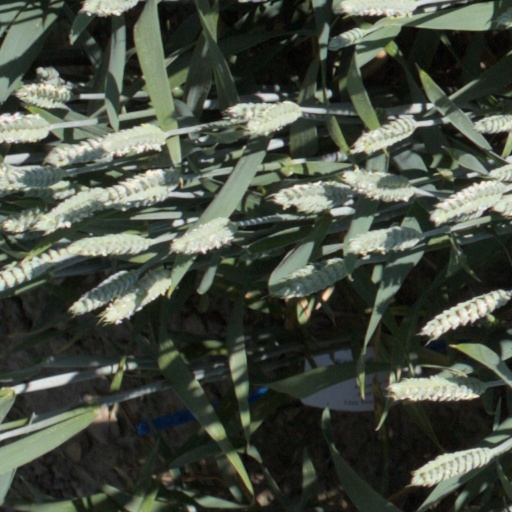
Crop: wheat